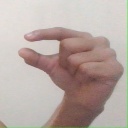
अक्षर: ग